Dutch people

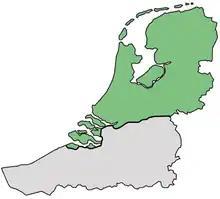
Northern Dutch cultural area.

Northern Dutch culture is marked by Protestantism, especially Calvinism. Though today many do not adhere to Protestantism anymore, or are only nominally part of a congregation, Protestant-(influenced) values and customs are present. Generally, it can be said that the Northern Dutch are more pragmatic, favor a direct approach, and display a less-exuberant lifestyle when compared to Southerners. On a global scale, the Northern Dutch have formed the dominant vanguard of the Dutch language and culture since the fall of Antwerp, exemplified by the use of "Dutch" itself as the demonym for the country in which they form a majority; the Netherlands. Linguistically, Northerners speak any of the Hollandic, Zeelandic, and Dutch Low Saxon dialects natively, or are influenced by them when they speak the Standard form of Dutch. Economically and culturally, the traditional centre of the region have been the provinces of North and South Holland, or today; the Randstad, although for a brief period during the 13th or 14th century it lay more towards the east, when various eastern towns and cities aligned themselves with the emerging Hanseatic League. The entire Northern Dutch cultural area is located in the Netherlands, its ethnically Dutch population is estimated to be just under 10,000,000. Northern Dutch culture has been less under French influence than the Southern Dutch culture area.